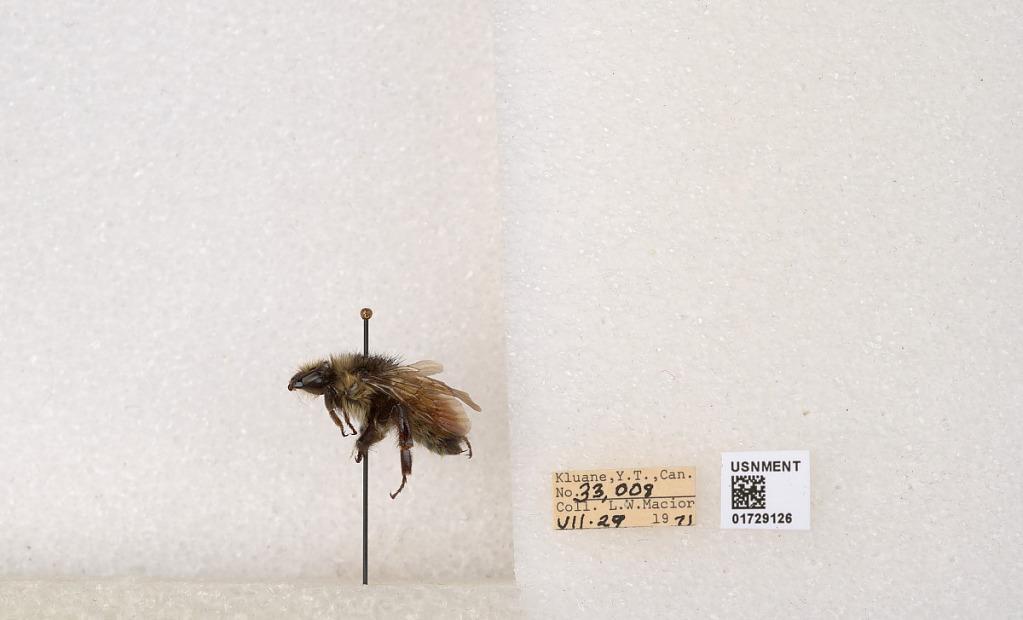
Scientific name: Bombus flavifrons Cresson
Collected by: L. Macior
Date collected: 1971-7-29
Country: Canada
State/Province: Yukon Territory
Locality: Kluane National Park and Reserve
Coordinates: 60.7493, -139.504